Giver (TV series)

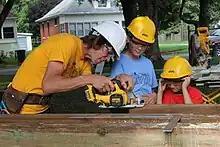
Host Michael, designing with kids

Giver is a Canadian children's television series, which premiered on TVOntario's TVOKids programming block, airing from 2012 to 2017. Hosted by Michael Lagimodiere, each episode enlists a team of local children to assist in creating, designing and building a new or renovated public park in an Ontario community, in collaboration with professional designers and contractors.